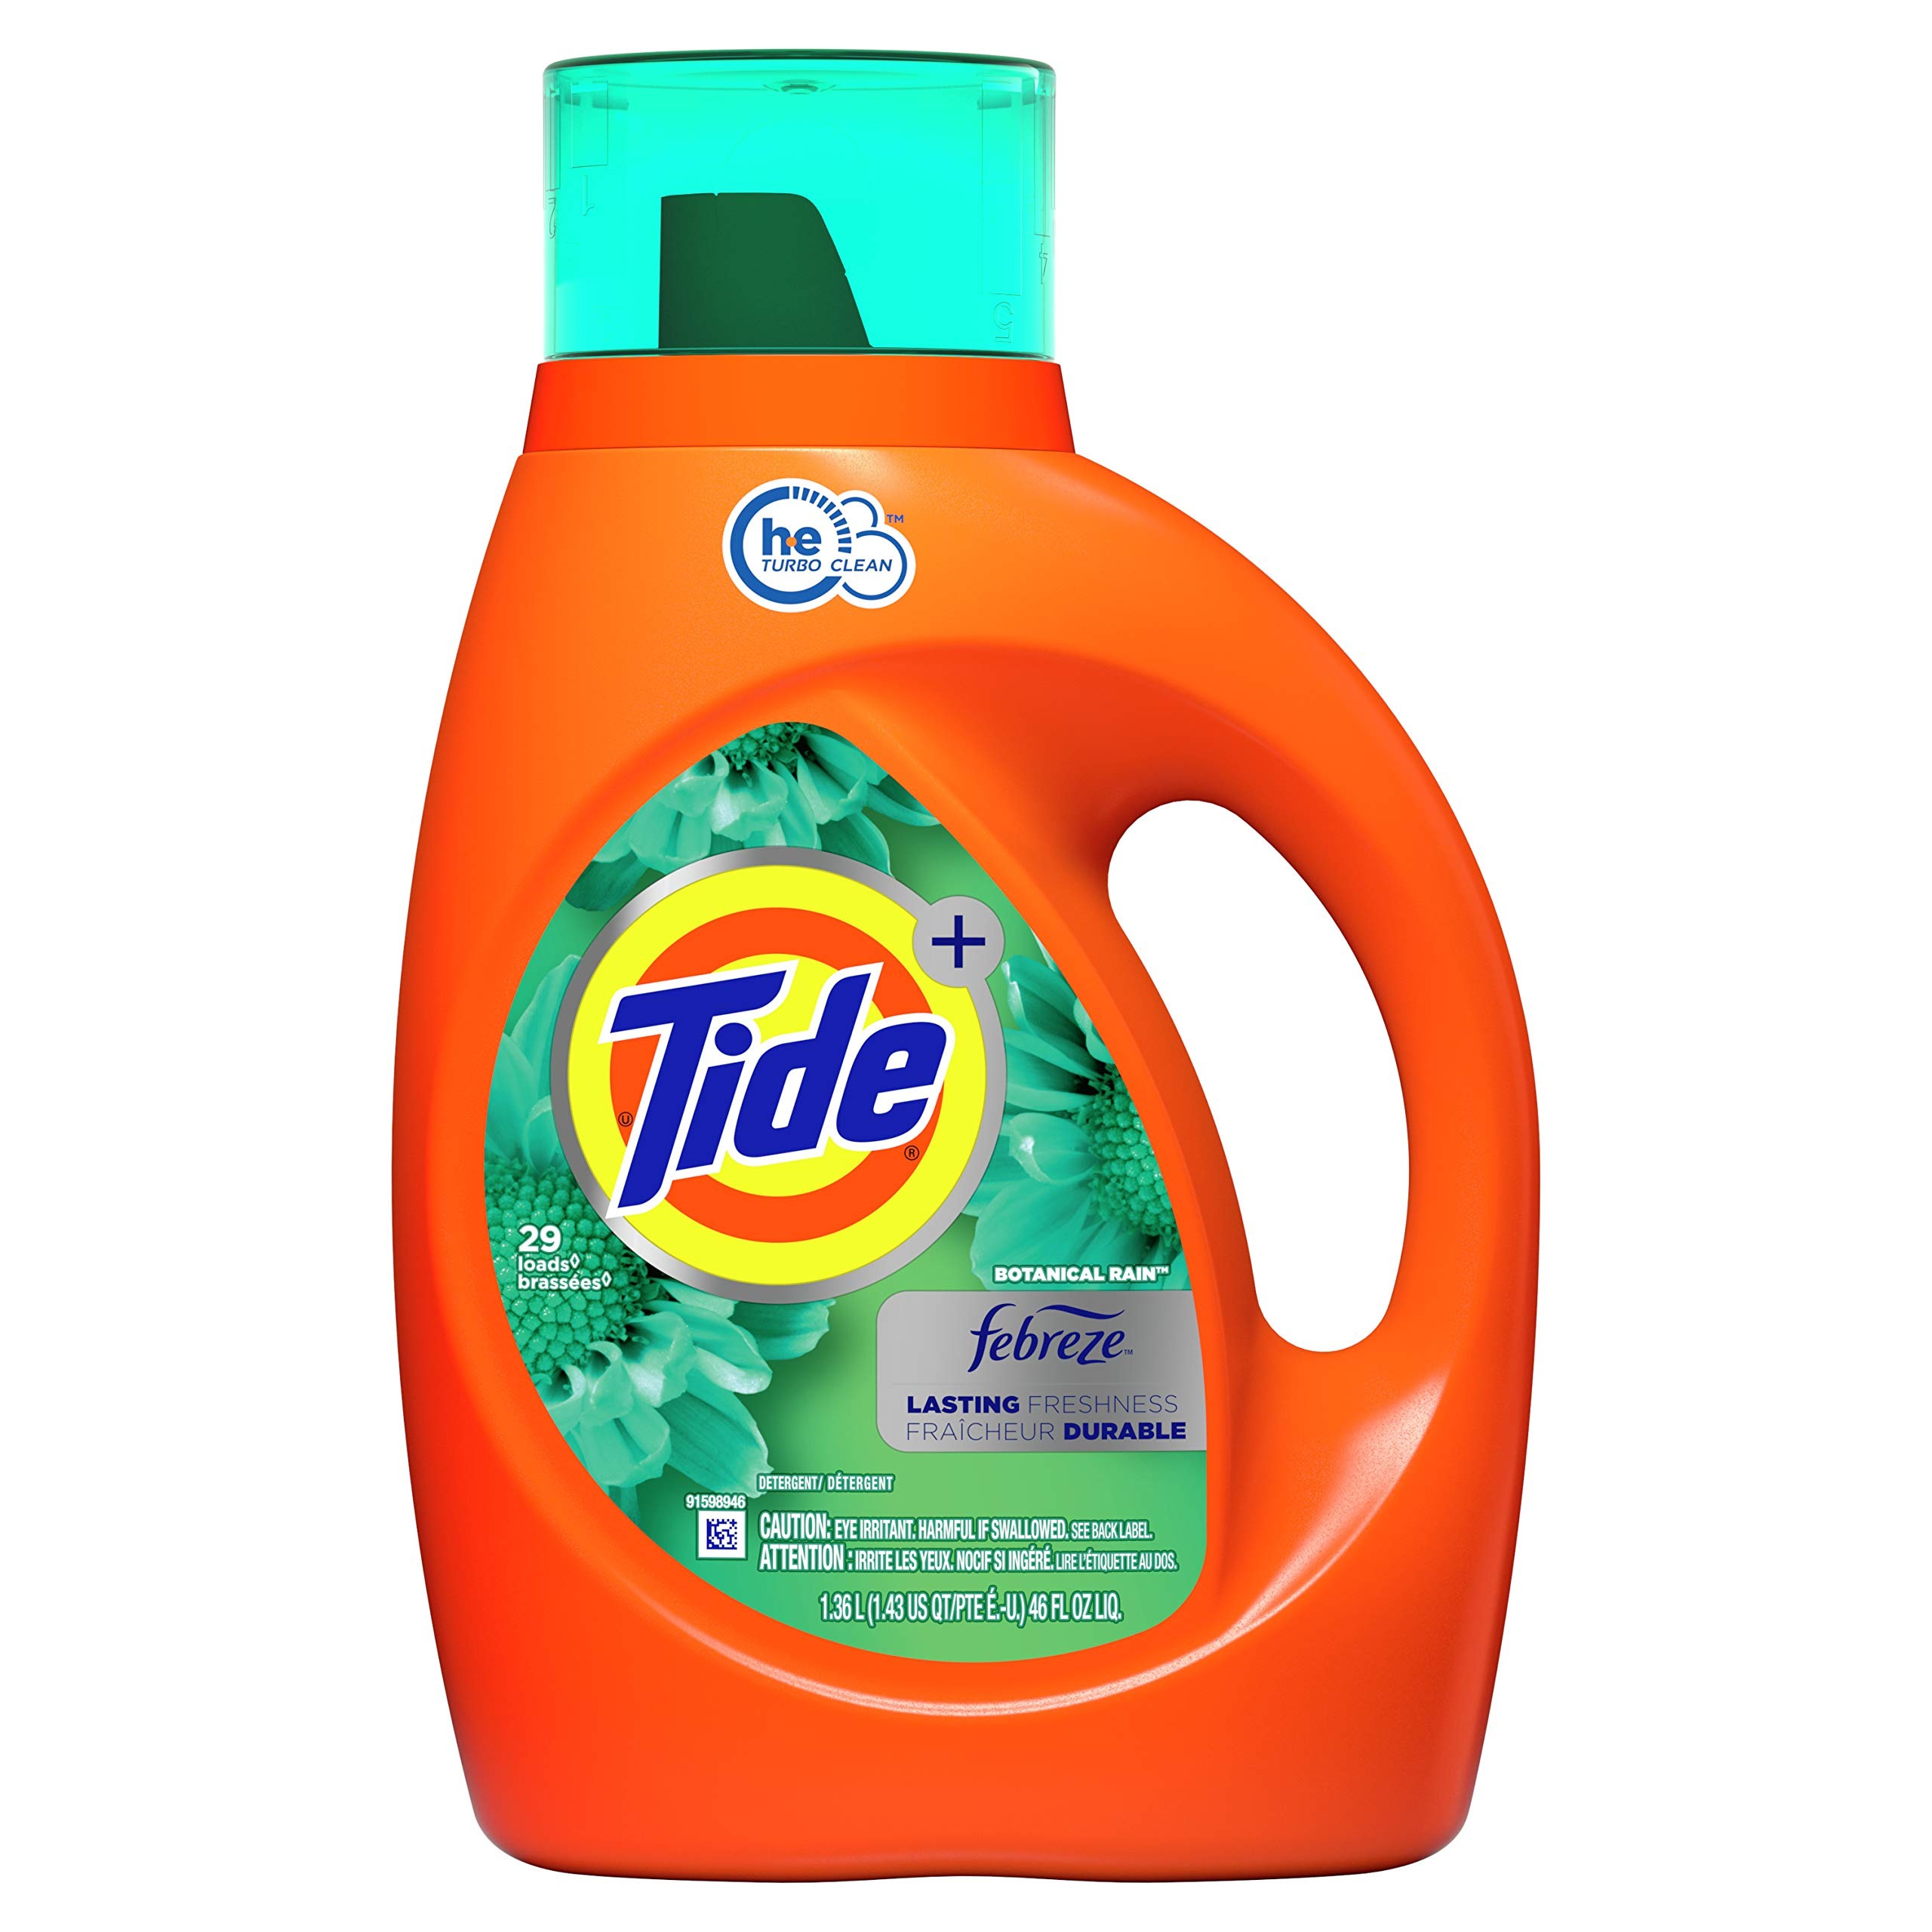
Item Name: Tide plus Febreze Freshness Botanical Rain HE Turbo Clean Liquid Laundry Detergent, 46 oz, 29 loads (Packaging May Vary)
Bullet Point 1: Tide clean plus freshness that lasts 3x longer vs. Tide Original
Bullet Point 2: HE Turbo Clean liquid laundry detergent infused with a fresh Botanical Rain scent
Bullet Point 3: Tide Plus Febreze detergent cleans, freshens, whitens and brightens
Bullet Point 4: 10x the cleaning power*. *Based on stain removal using 1 dose Tide HE in the quick wash cycle vs. 10 doses of the leading bargain liquid detergent, base variant, in a normal wash cycle.
Value: 46.0
Unit: Fl Oz

Price: 21.25